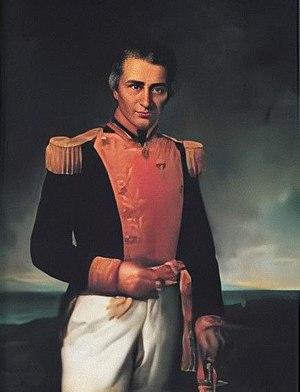
María Luisa Cáceres Díaz de Arismendi est une héroïne de la guerre d'indépendance du Venezuela.
Juan Bautista Arismendi, né le 15 mars 1775 à La Asunción, État de Nueva Esparta et mort le 22 juin 1841 à Caracas, est un militaire espagnol puis vénézuélien, combattant patriote lors de la guerre d'indépendance du Venezuela.